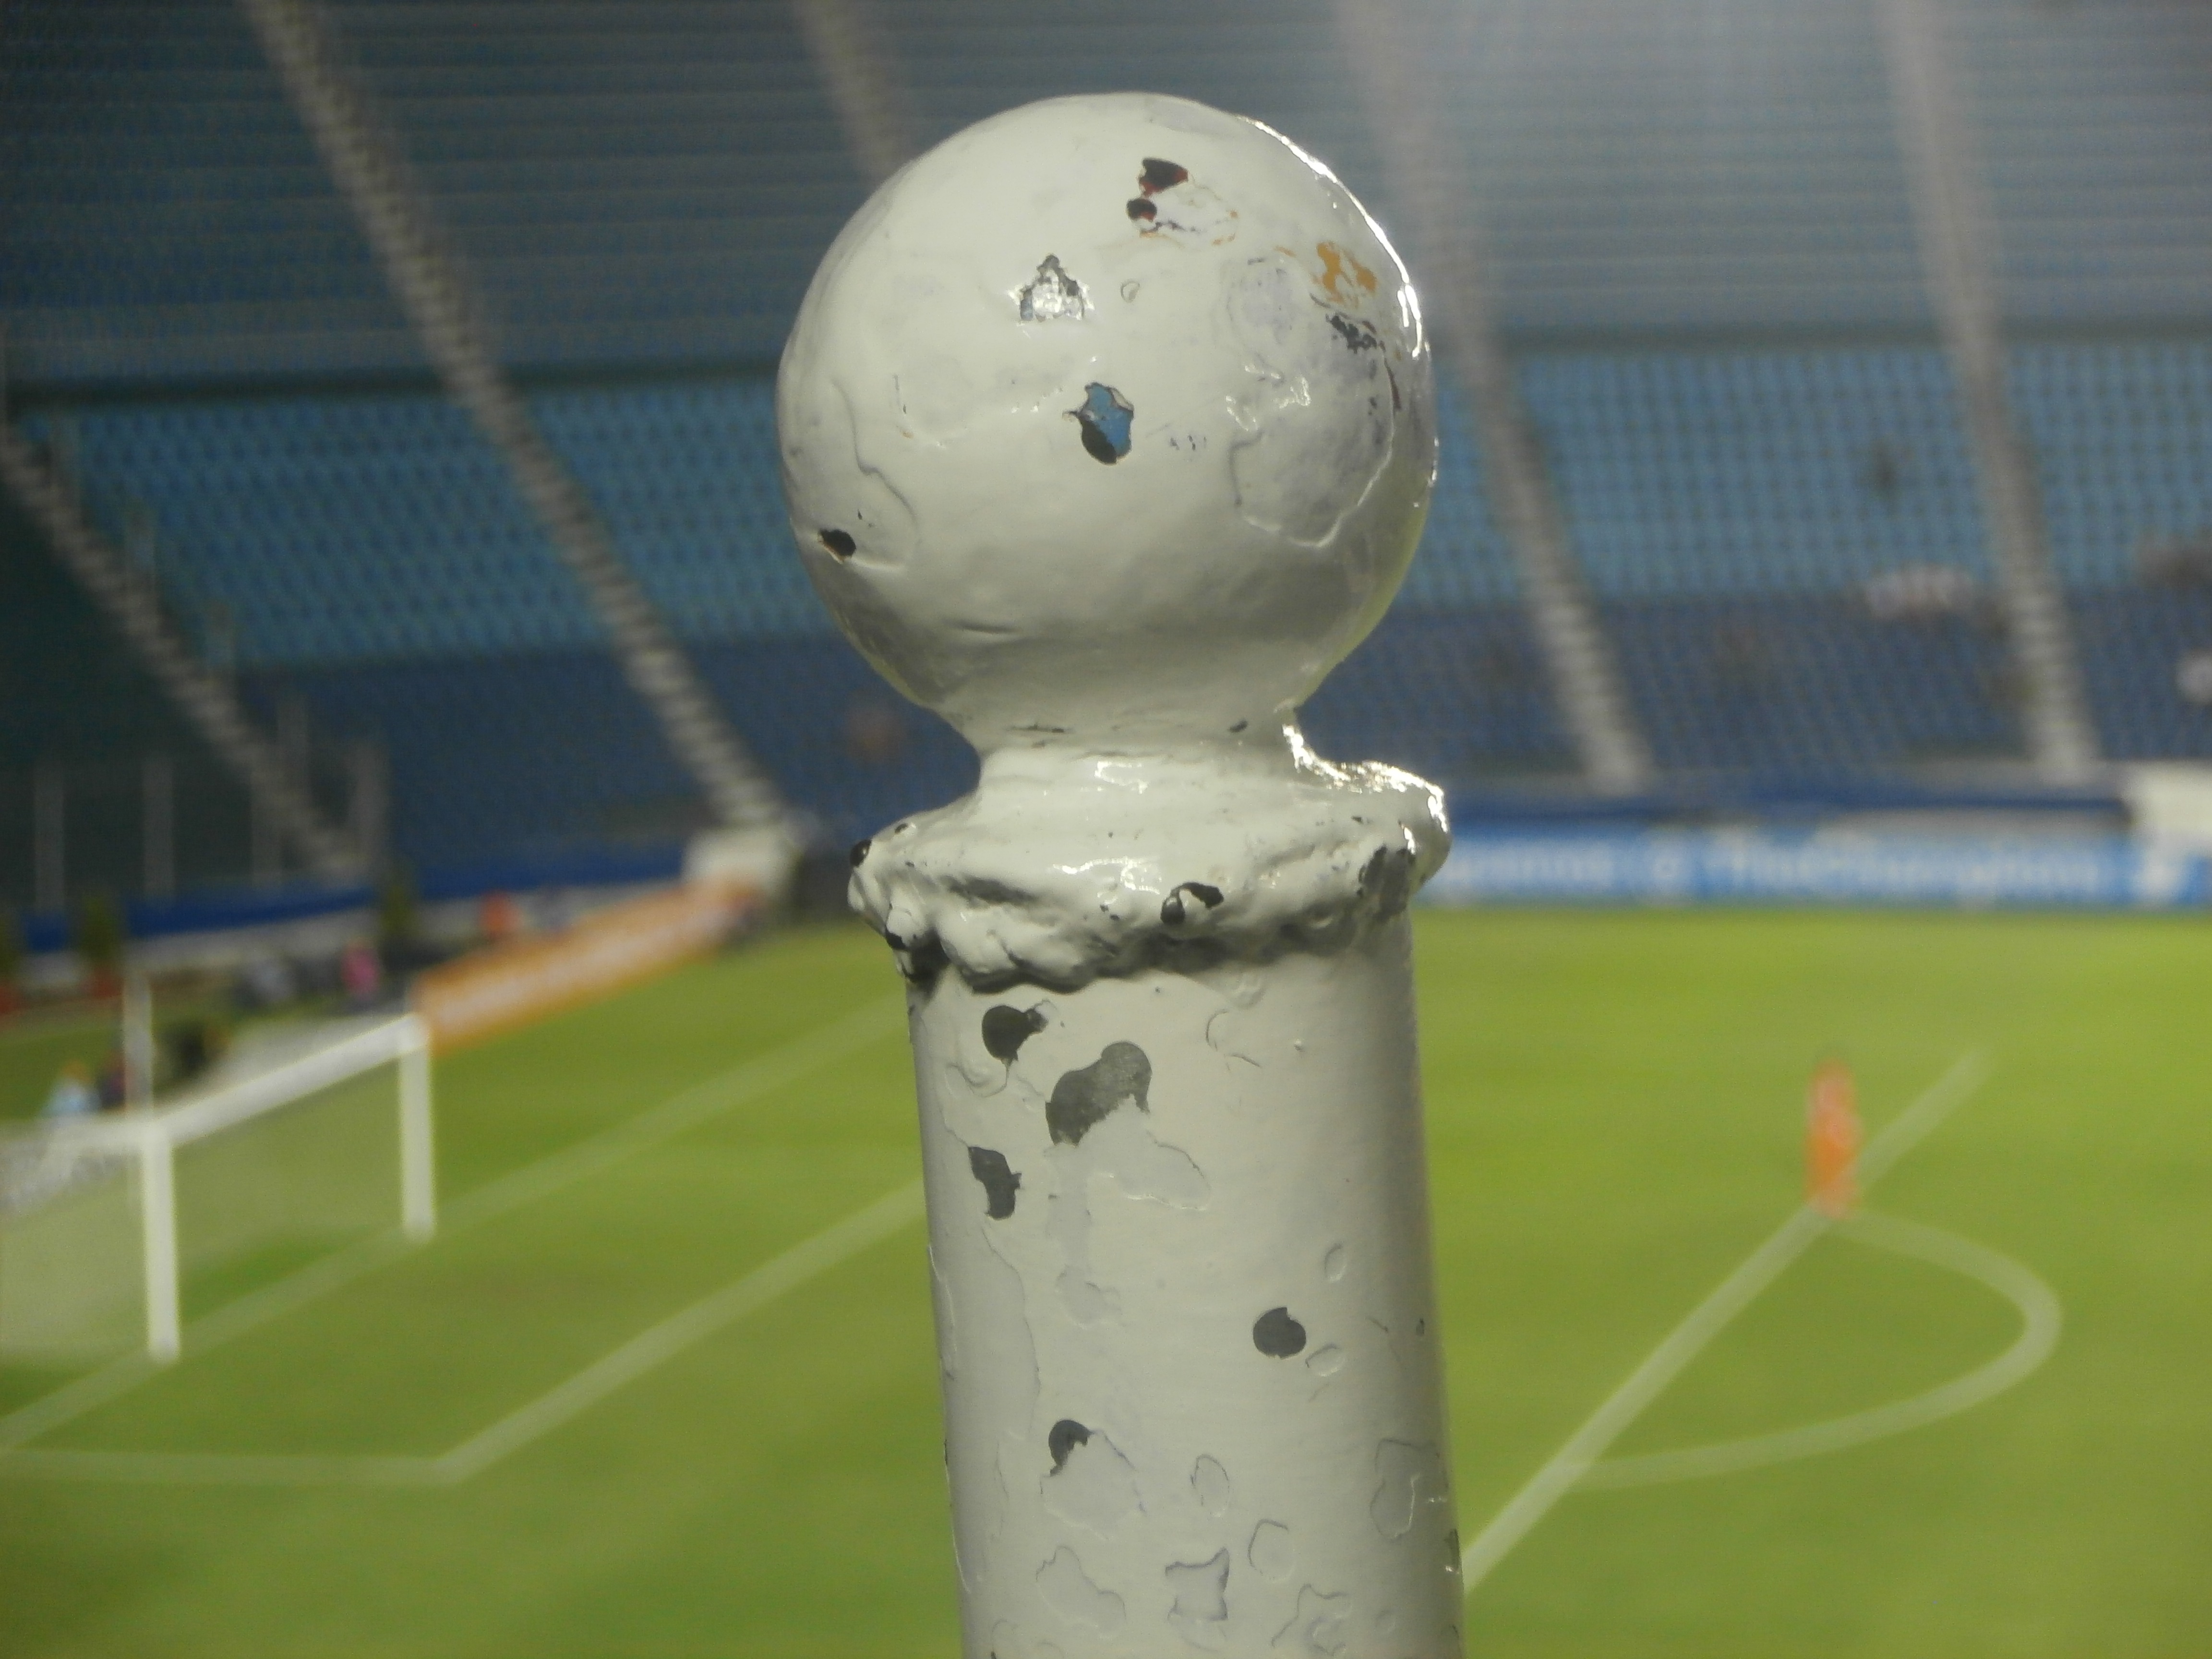
water, grass, post, structure, white, lawn, green, metal, blue, football, toy, stadium, ball, spectators, fierro, palo, atmosphere of earth, blue stadium